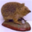
Label: cat